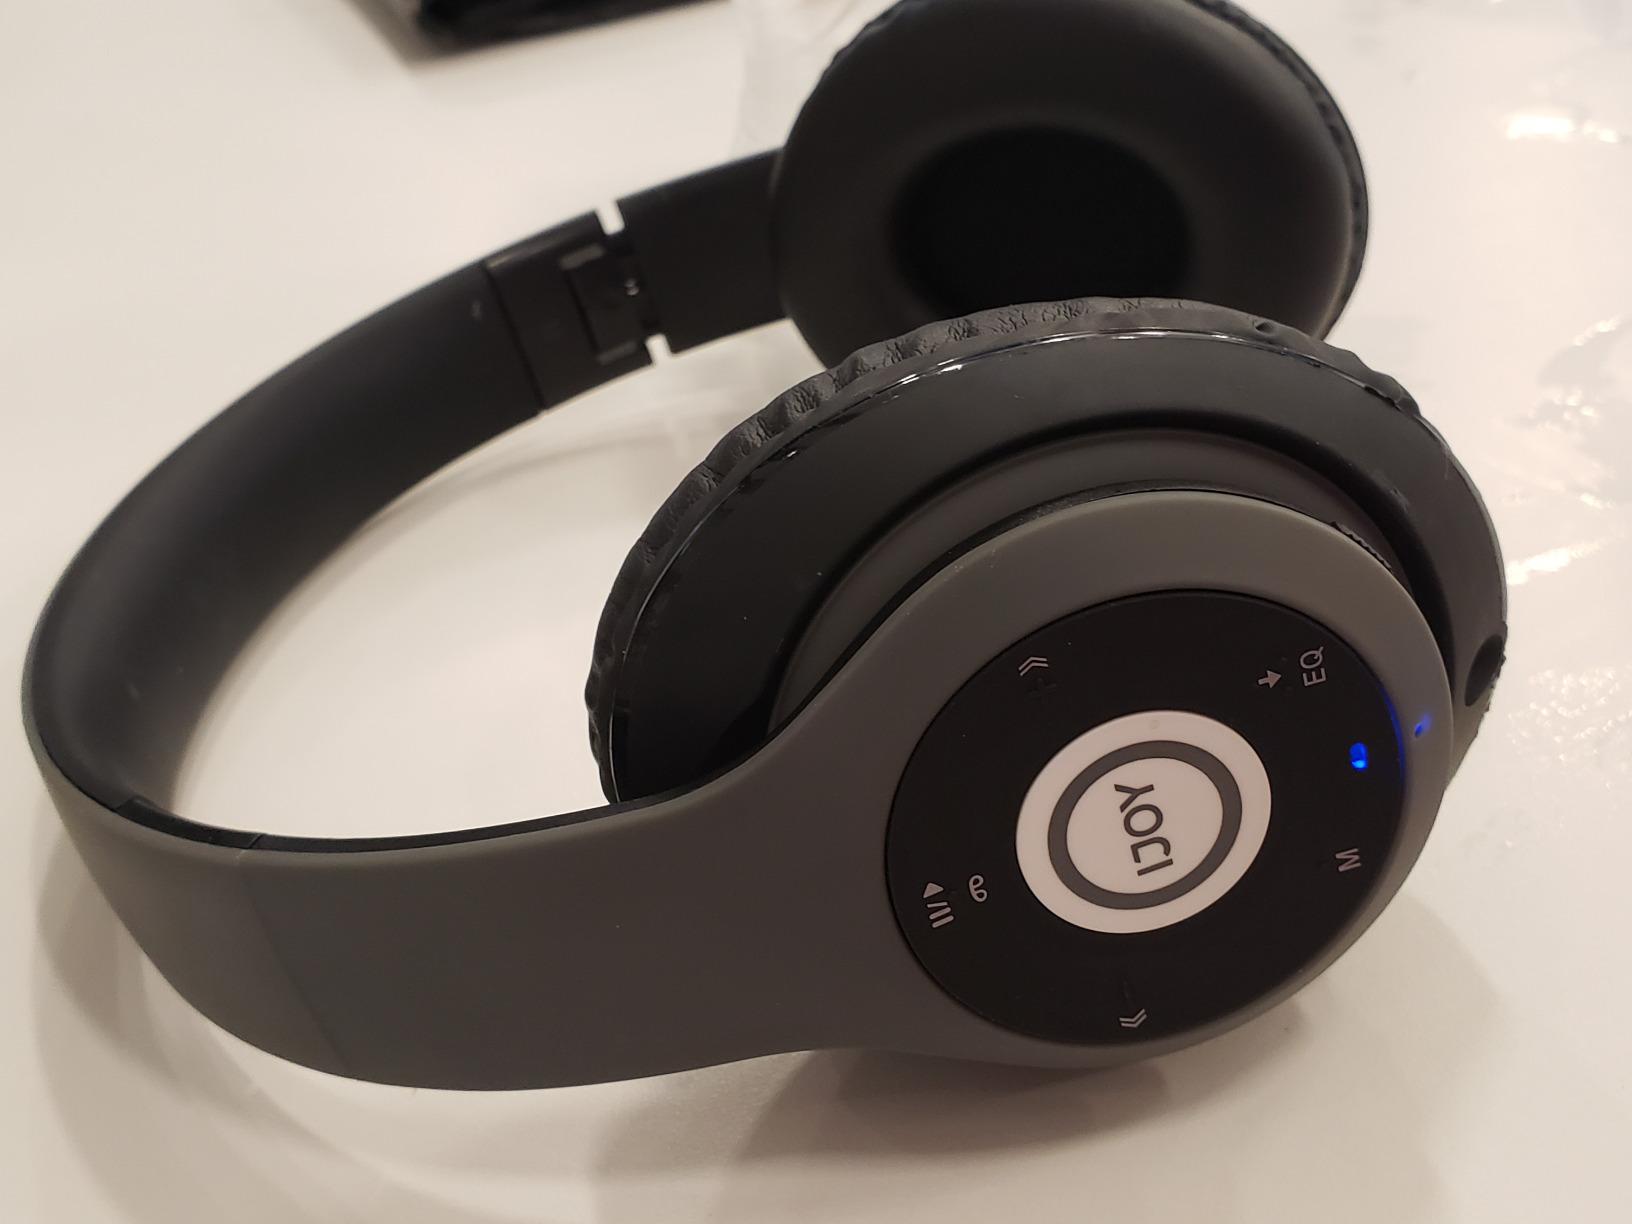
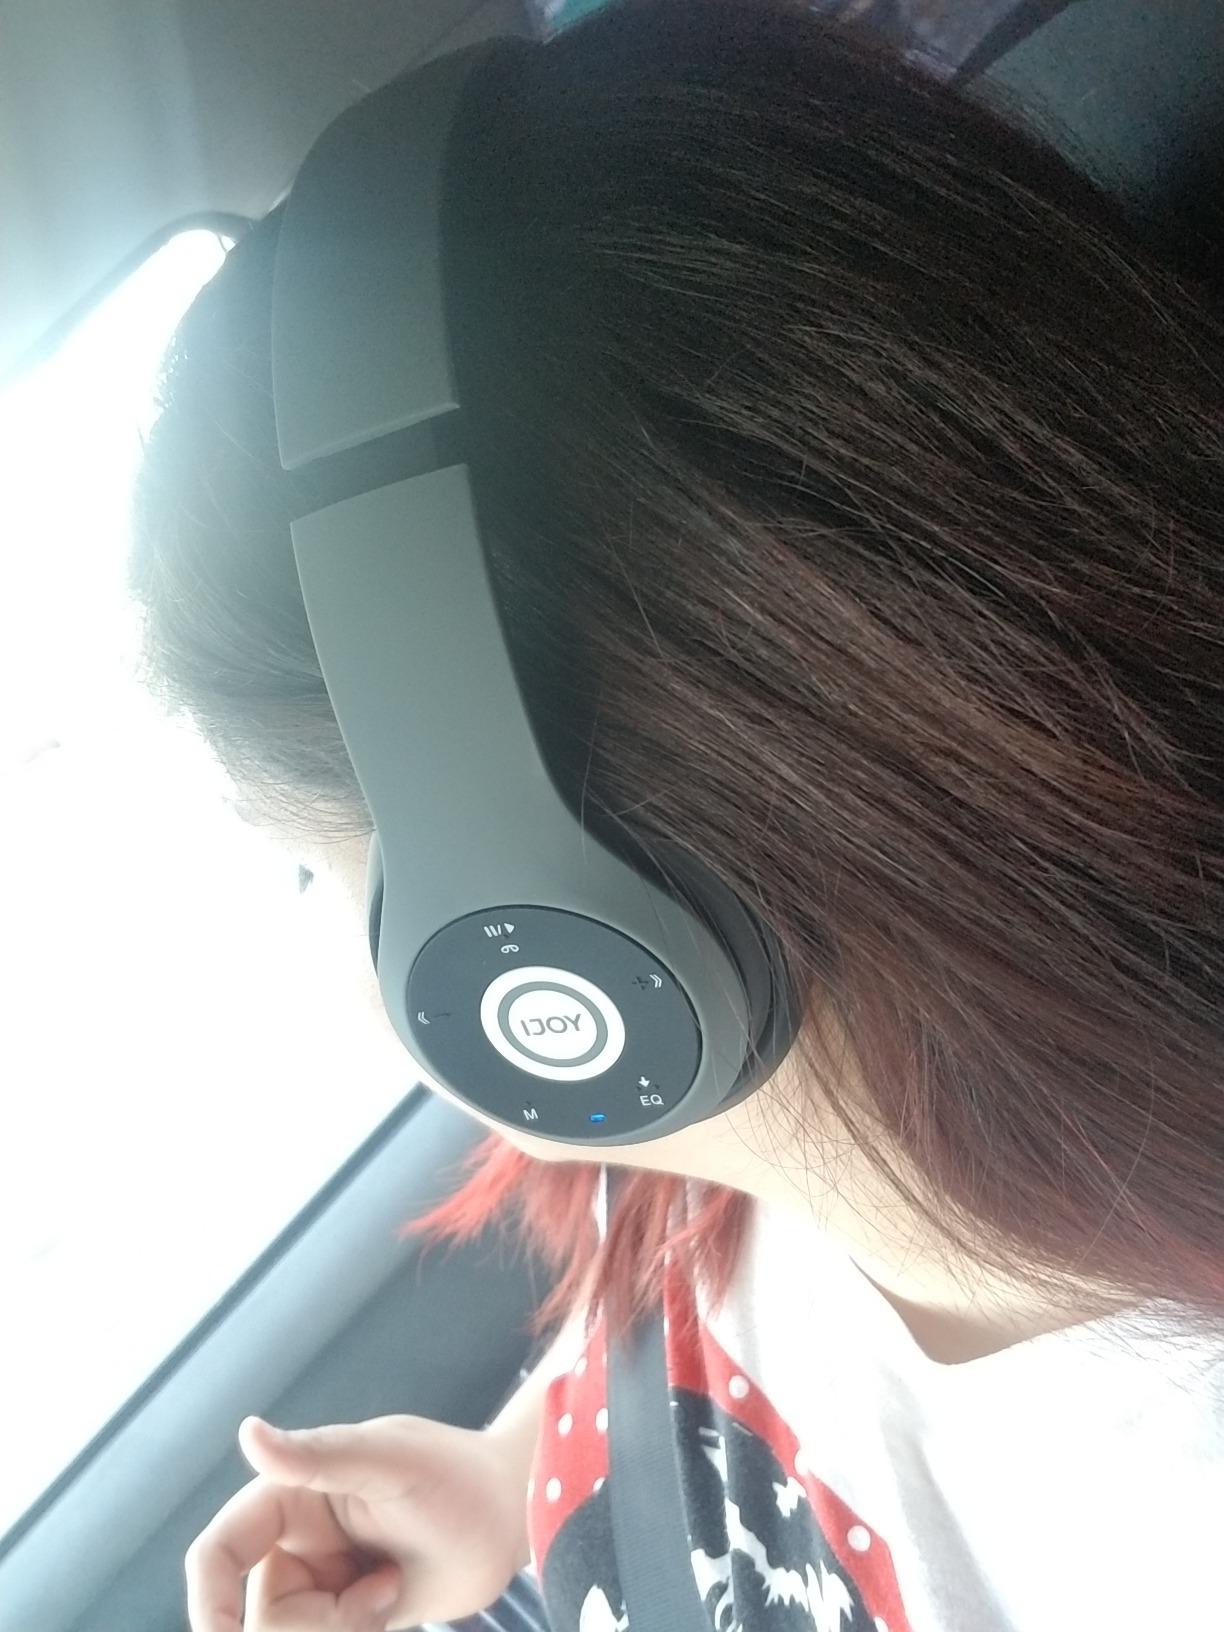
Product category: headphones
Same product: yes